Ministry of Internal Affairs (Transnistria)

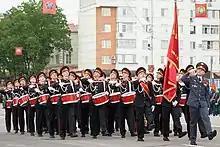
The corps of drums of the Republican Cadet Corps.

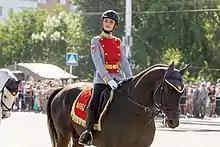
A member of the female cavalry unit of the MVD.

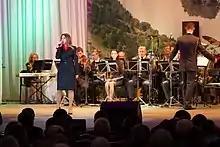
The band performing in October 2018.

The Tiraspol Juridical Institute, also known as the Tiraspol Law College is the higher educational institution of the MVD, akin from the Lebed Military Institute. In the early 90s, with the collapse of the USSR, specialized educational institutions for training personnel for law enforcement agencies became part of the educational system of the newly formed republic. It was founded on 1 March 1993, with the prehistory dating back to December 1991, when a training center was organized at the Tiraspol Municipal Department of Internal Affairs. In May 2009, it was named after Imperial Russian Field marshal Mikhail Kutuzov The institute has the following structure: